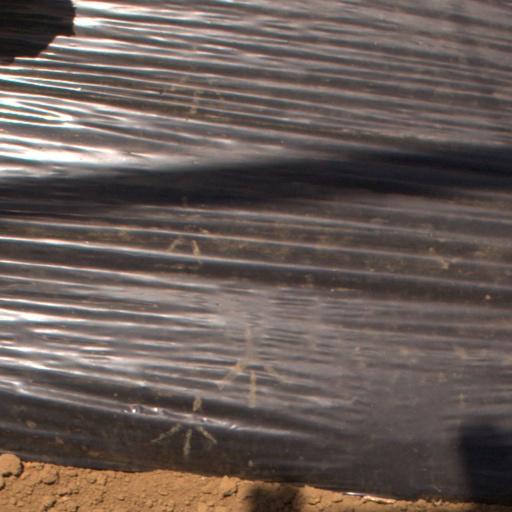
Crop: Jerusalem artichoke